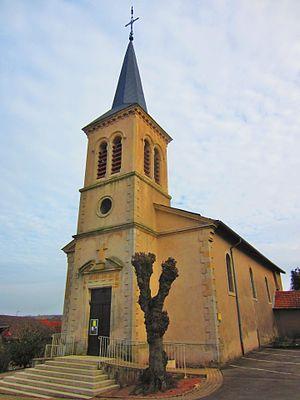
Eglise Solgne
Solgne est une commune française située dans le département de la Moselle, en région Grand Est.